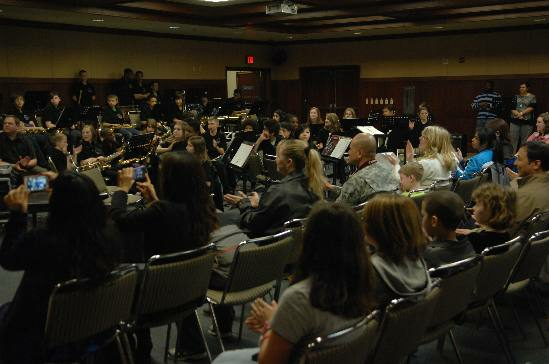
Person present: Yes